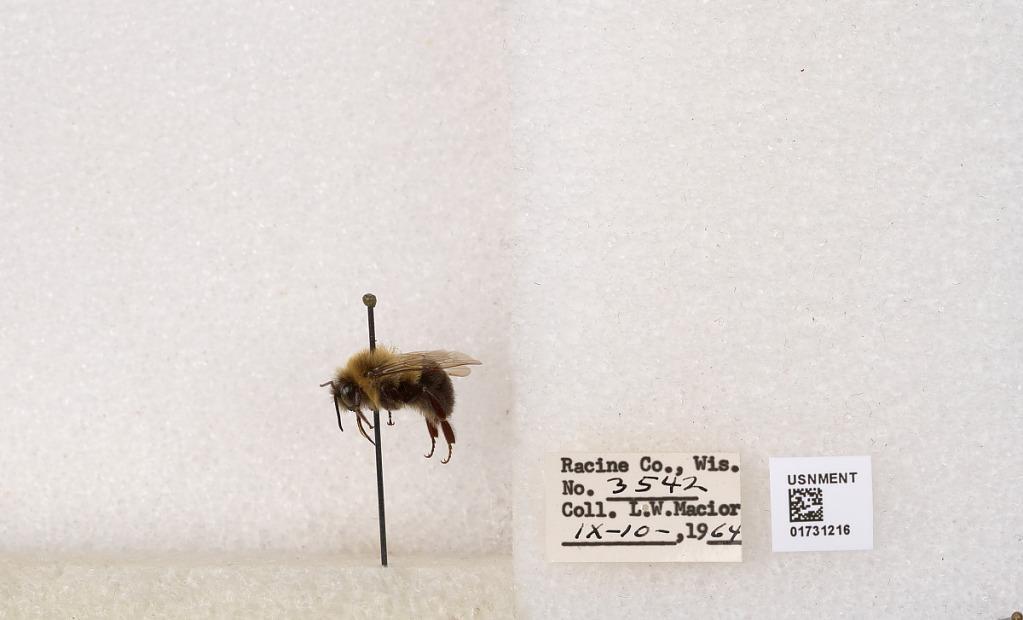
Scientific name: Bombus impatiens Cresson
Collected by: L. Macior
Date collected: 1964-9-10
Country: United States
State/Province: Wisconsin
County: Racine
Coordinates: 42.7299, -87.8123